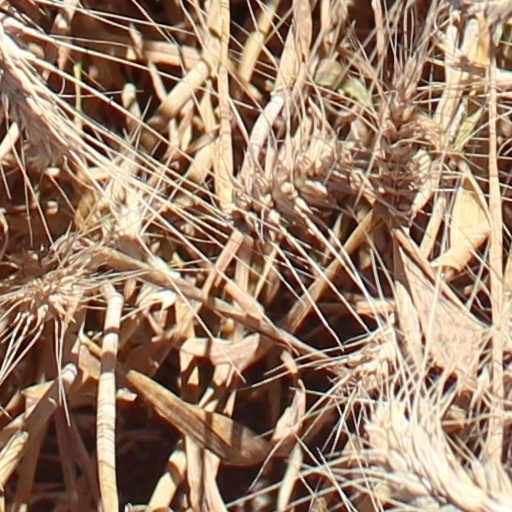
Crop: wheat